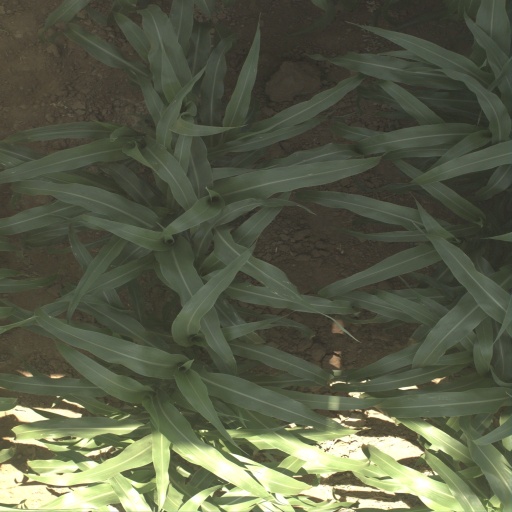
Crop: sorghum